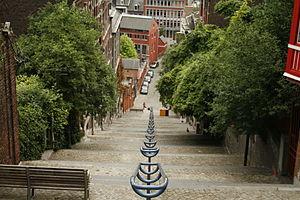
La montagne de Bueren est un escalier de 374 marches de la ville de Liège reliant le quartier Féronstrée et Hors-Château au Péri et à la citadelle traversant les Coteaux.